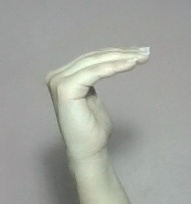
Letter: haa